Constitution of North Carolina

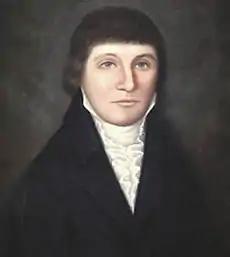
Richard Caswell, first Governor of North Carolina and president of the Fifth North Carolina Provincial Congress.

Judges had life terms and governors had a one-year term. The Governor had little power and in many cases needed the consent of the Council of State to exercise the power that the office did hold. More importantly, the constitution featured a weak executive branch, with most of the power going to the legislature. The governor, the first being Richard Caswell (who was the president of the Fifth North Carolina Provincial Congress), would be voted in by a legislature, not the people, and would serve a one year term, renewable up to three consecutive terms, with limited powers and no power to veto. This highlights a change in power, shifting from the governor to the lower assembly. The constitution established a judicial branch, but did not well define this branch's structure. The constitution also lacked a system of local government. Universal suffrage was not an element of this constitution. Only landowners could vote for Senators until 1857. To hold state office required land ownership until 1868.